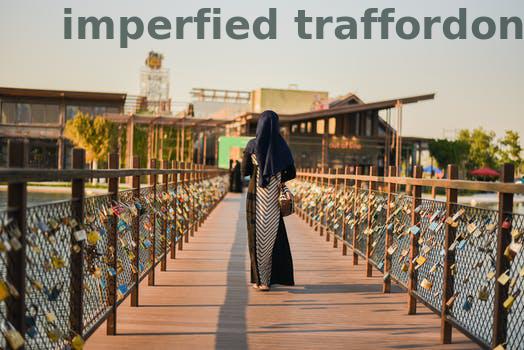
Label: Watermark